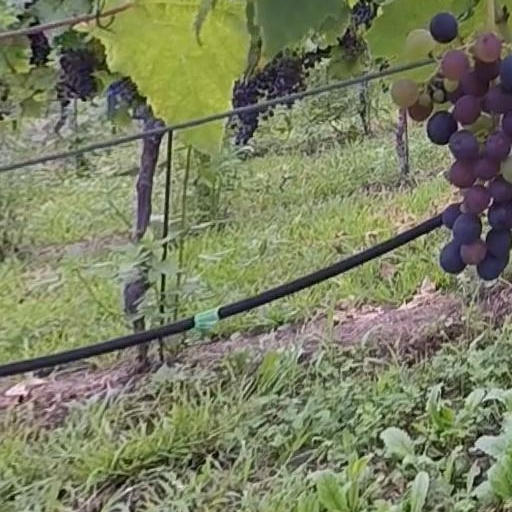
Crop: grape